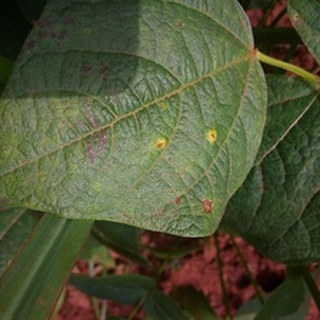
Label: bean_rust